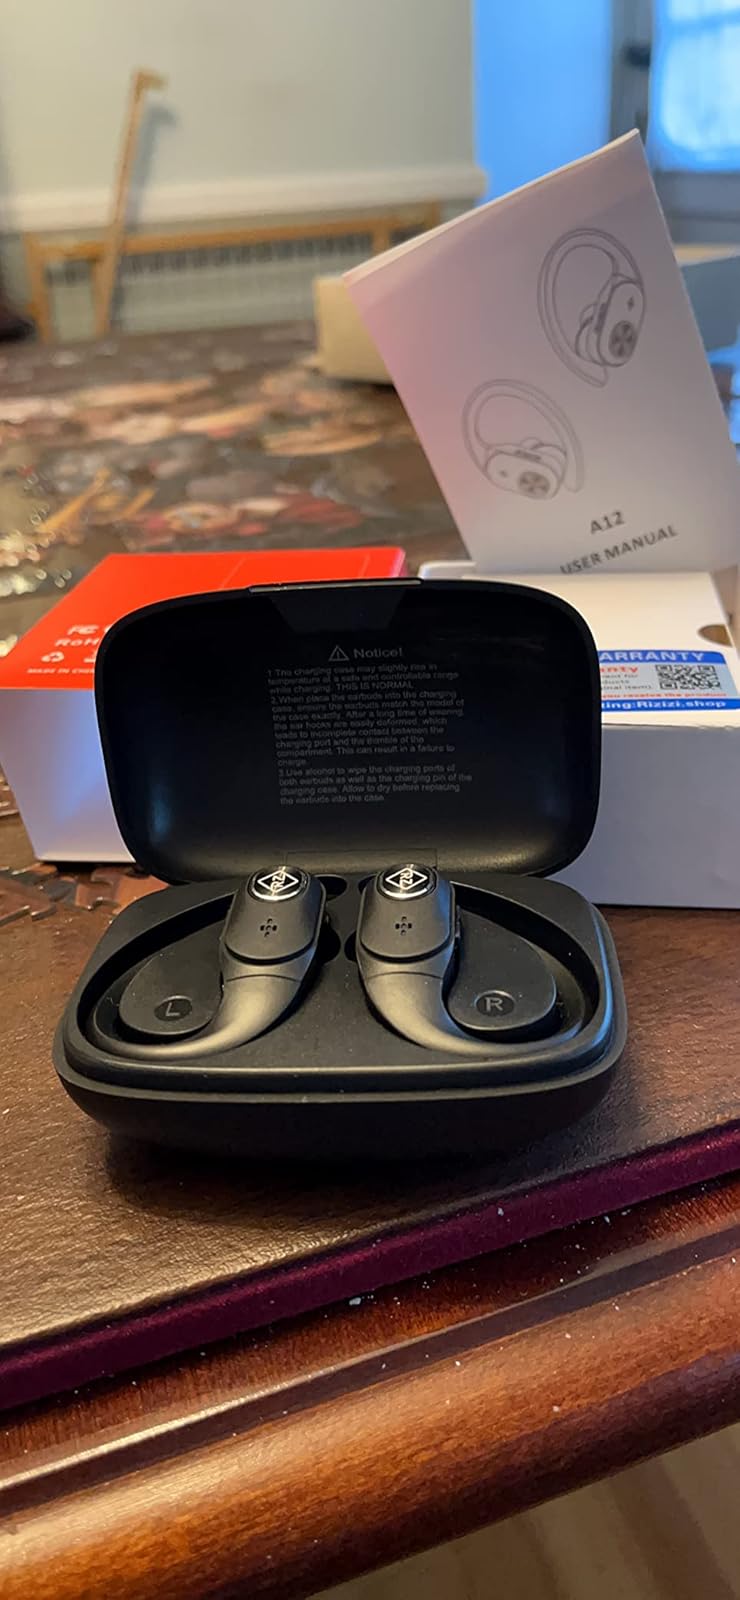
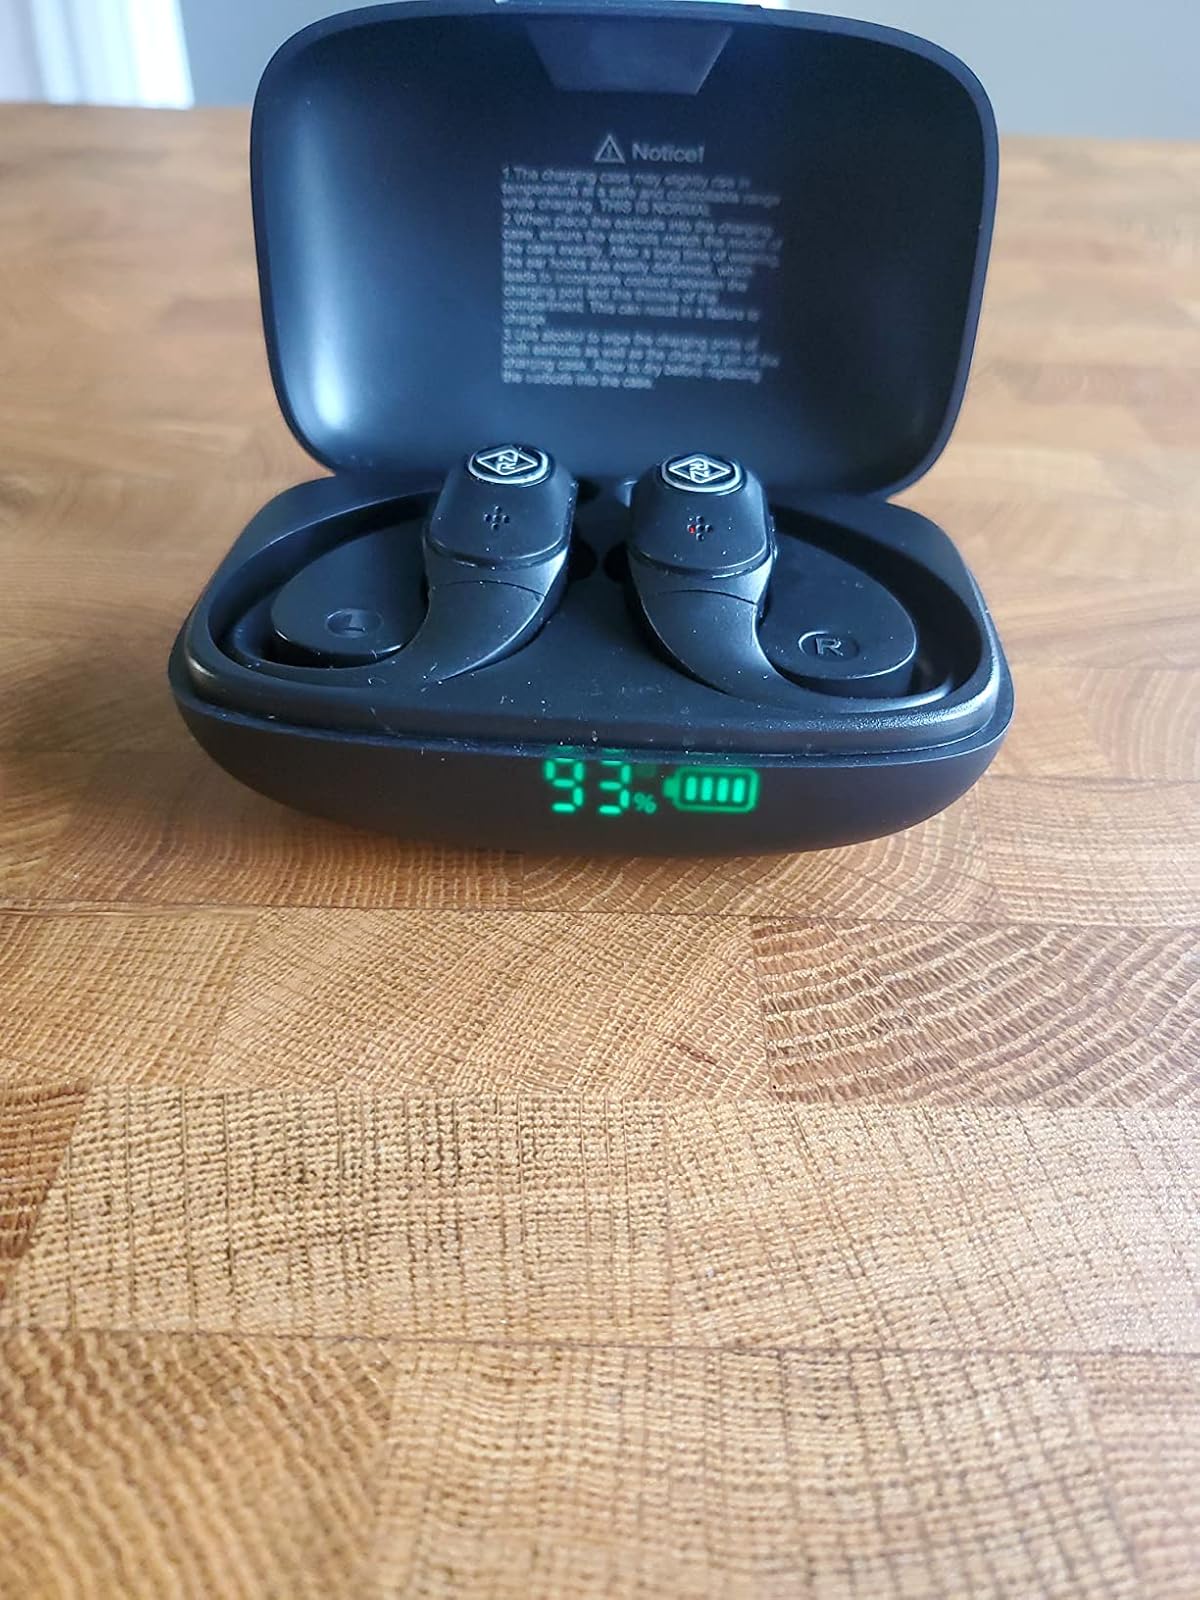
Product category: earbuds
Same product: yes